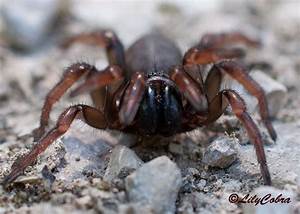
Label: ragno